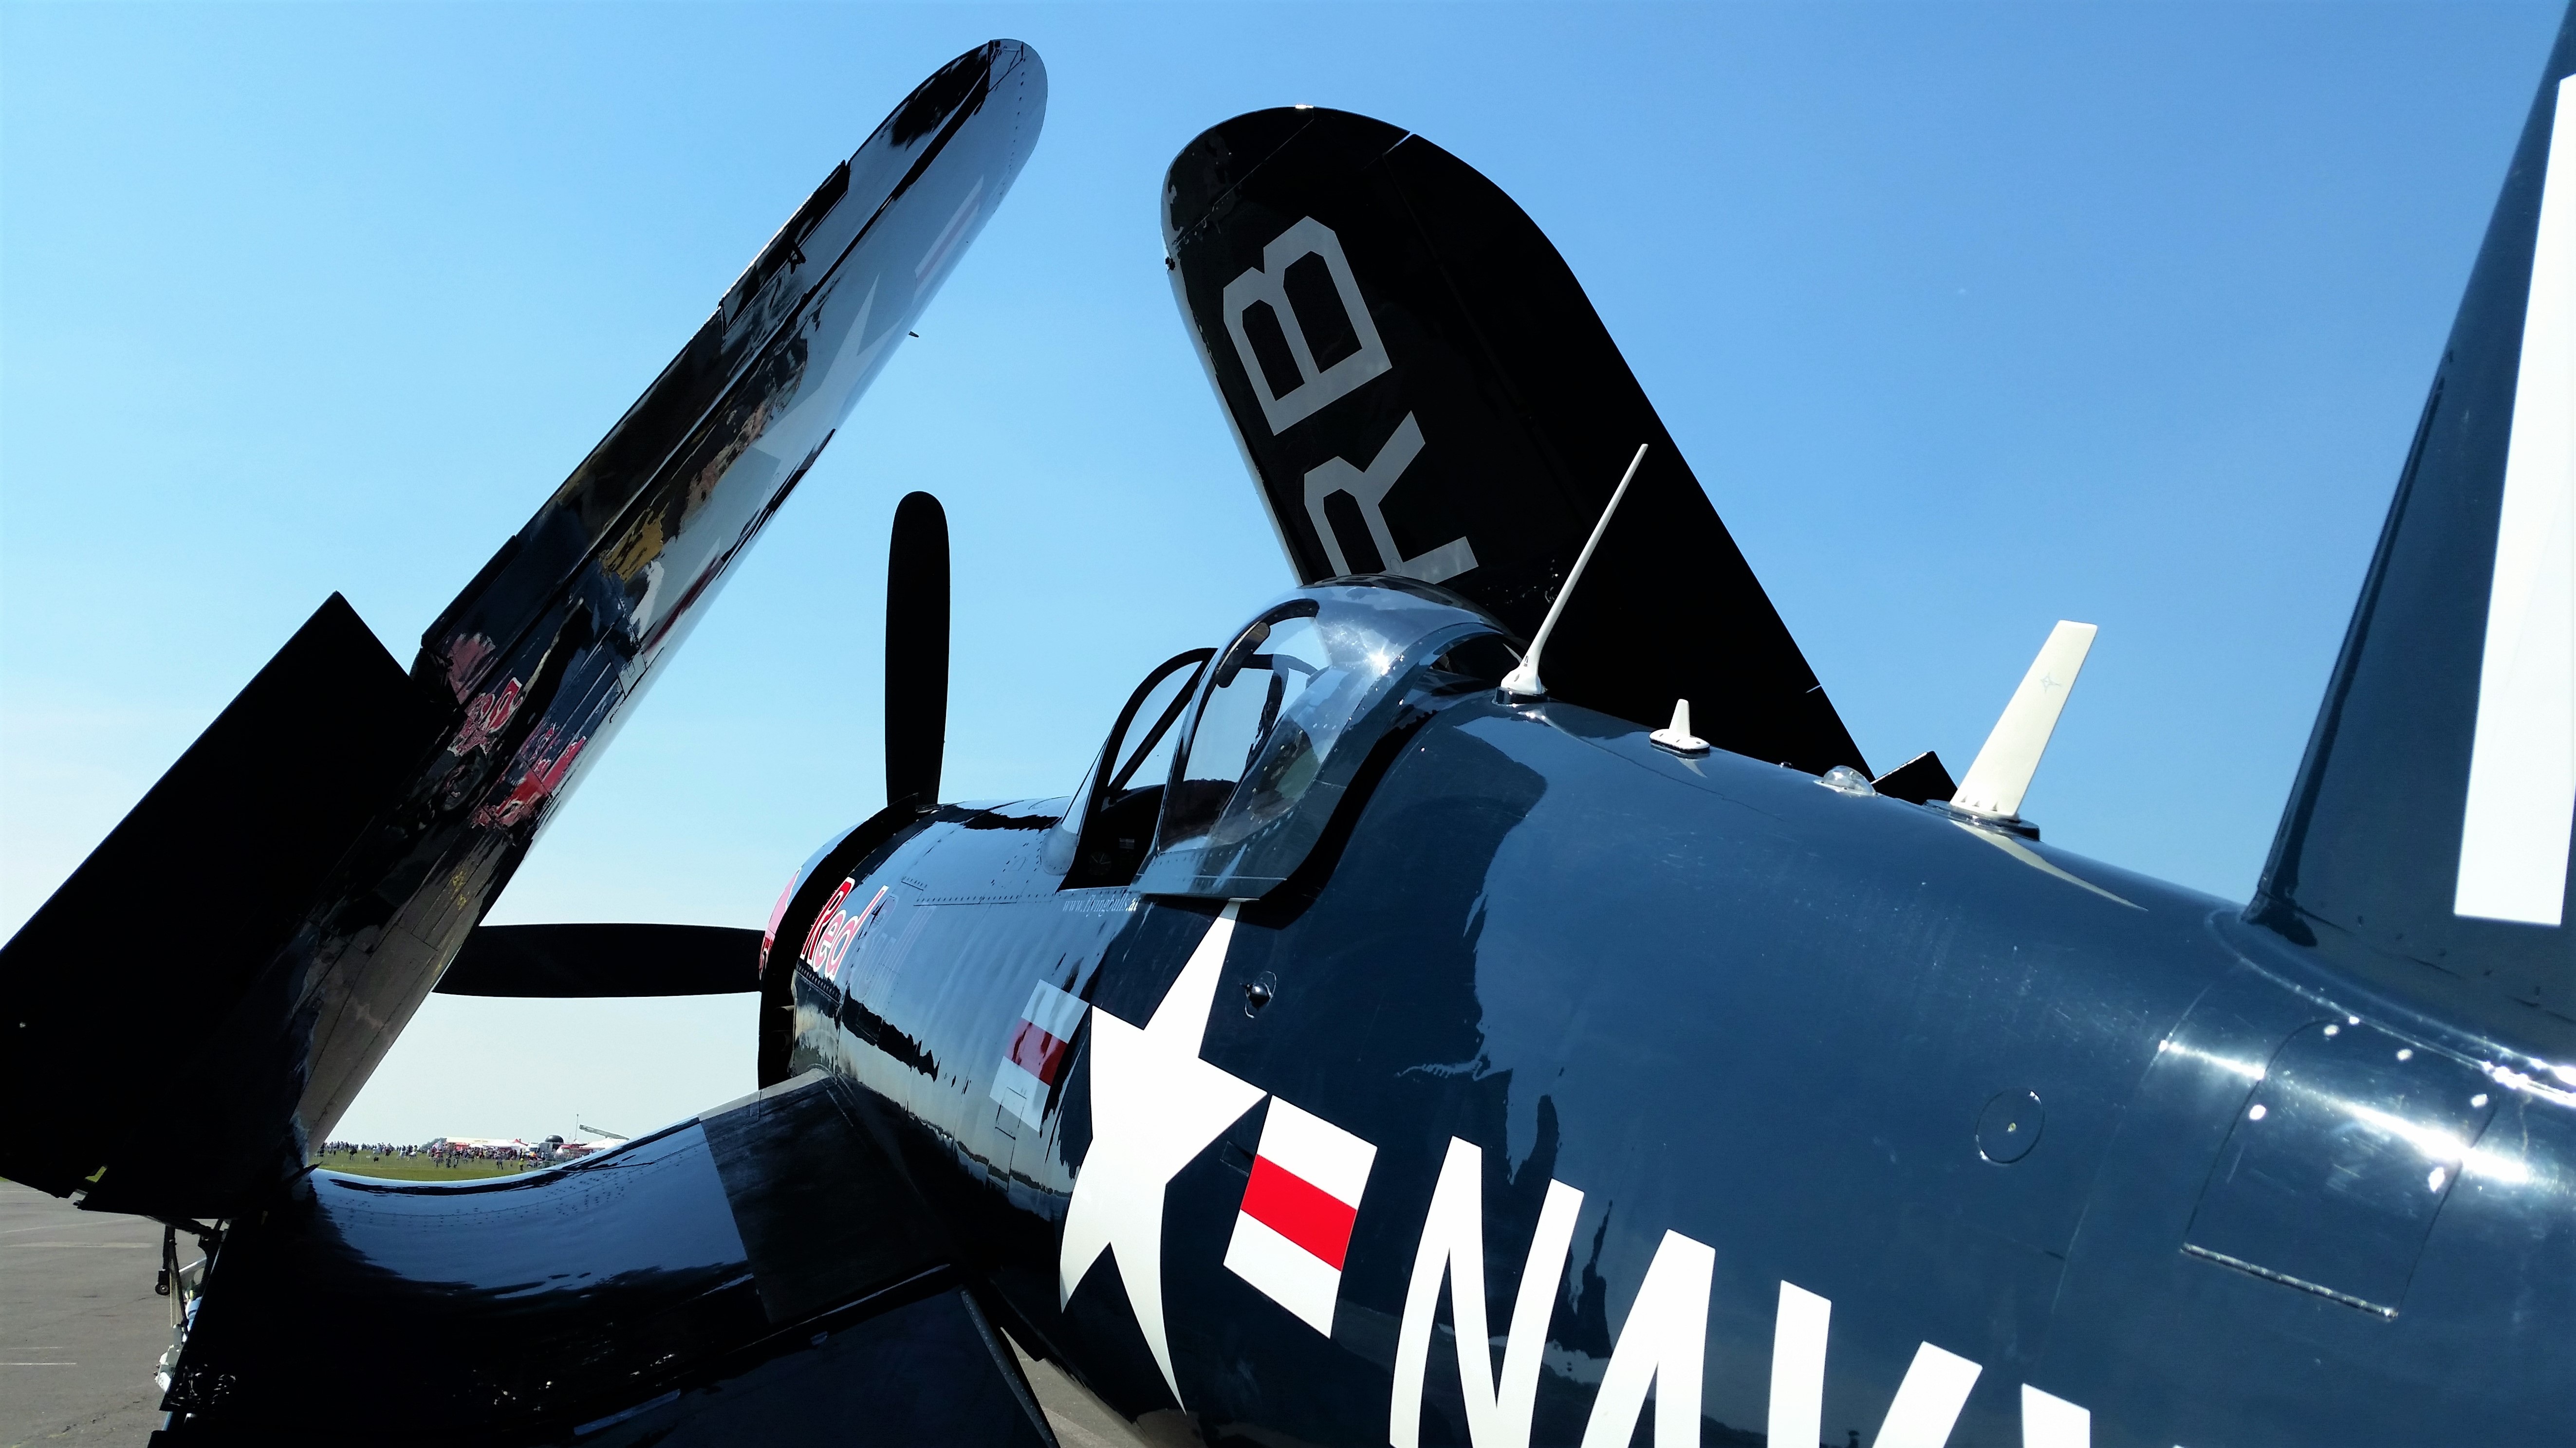
wing, airplane, aircraft, vehicle, airline, aviation, flight, warbird, corsair, air force, fighter aircraft, military aircraft, monoplane, atmosphere of earth, aircraft engine, general aviation, air racing, propeller driven aircraft, vought f4u corsair, grumman f8f bearcat, north american p 51 mustang